West Monroe High School

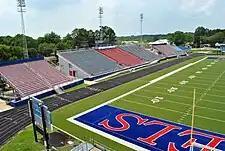
Don Shows Field at Rebel Stadium

West Monroe High athletics competes in the LHSAA.